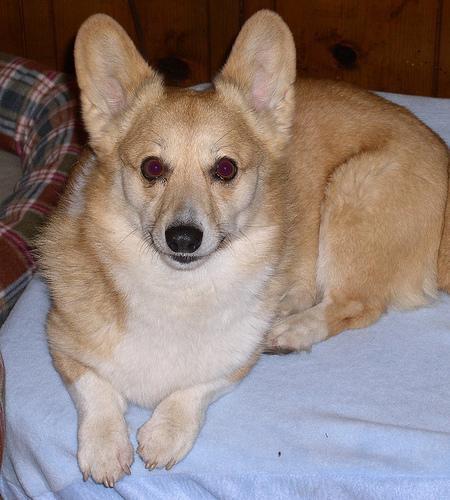
Pembroke